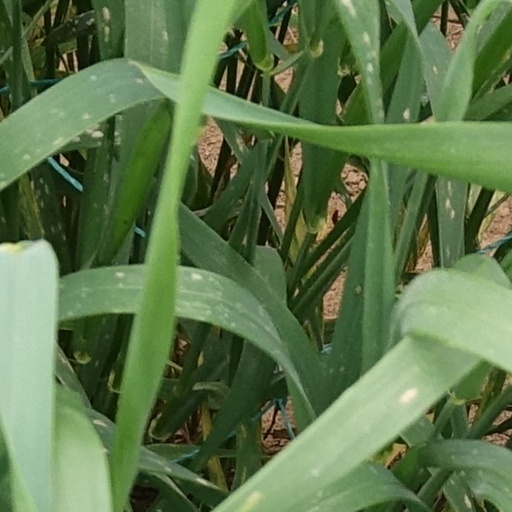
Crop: wheat